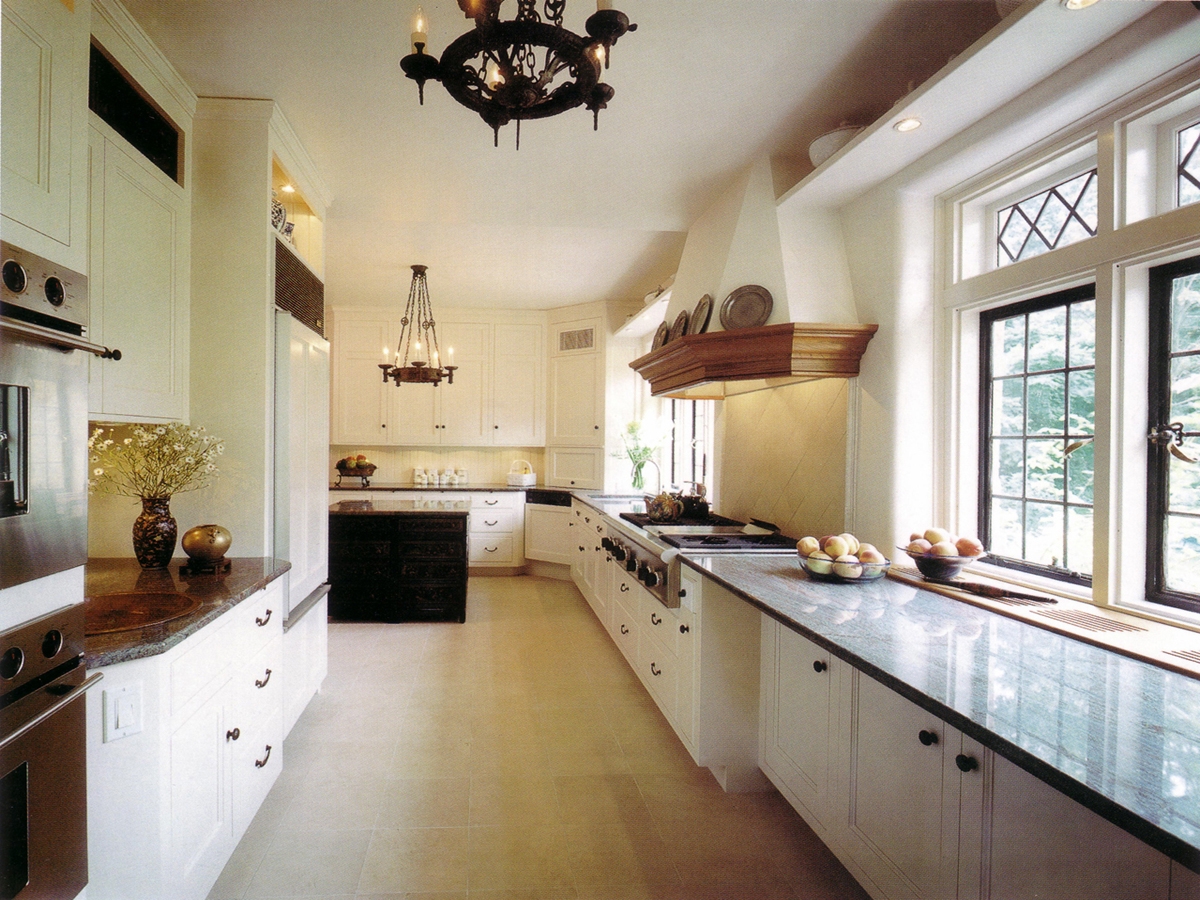
Room type: kitchen